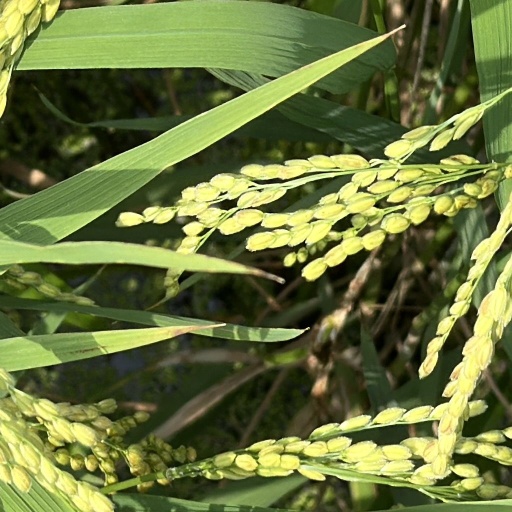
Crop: rice